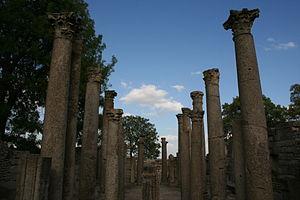
Schola des Juvenes à Makthar
Le site archéologique de Makthar, vestige de l'antique Mactaris, est un site archéologique du centre-ouest de la Tunisie, situé à Makthar, ville sur la bordure nord de la dorsale tunisienne.